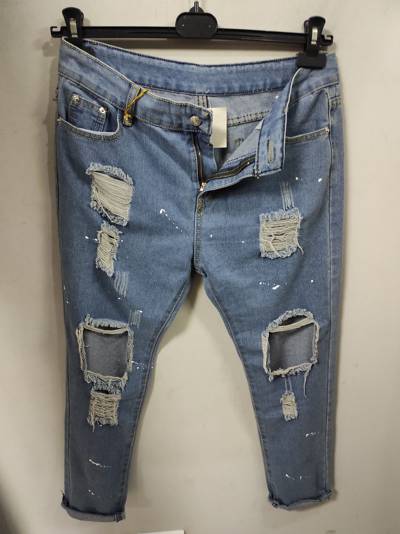
Waste category: clothes